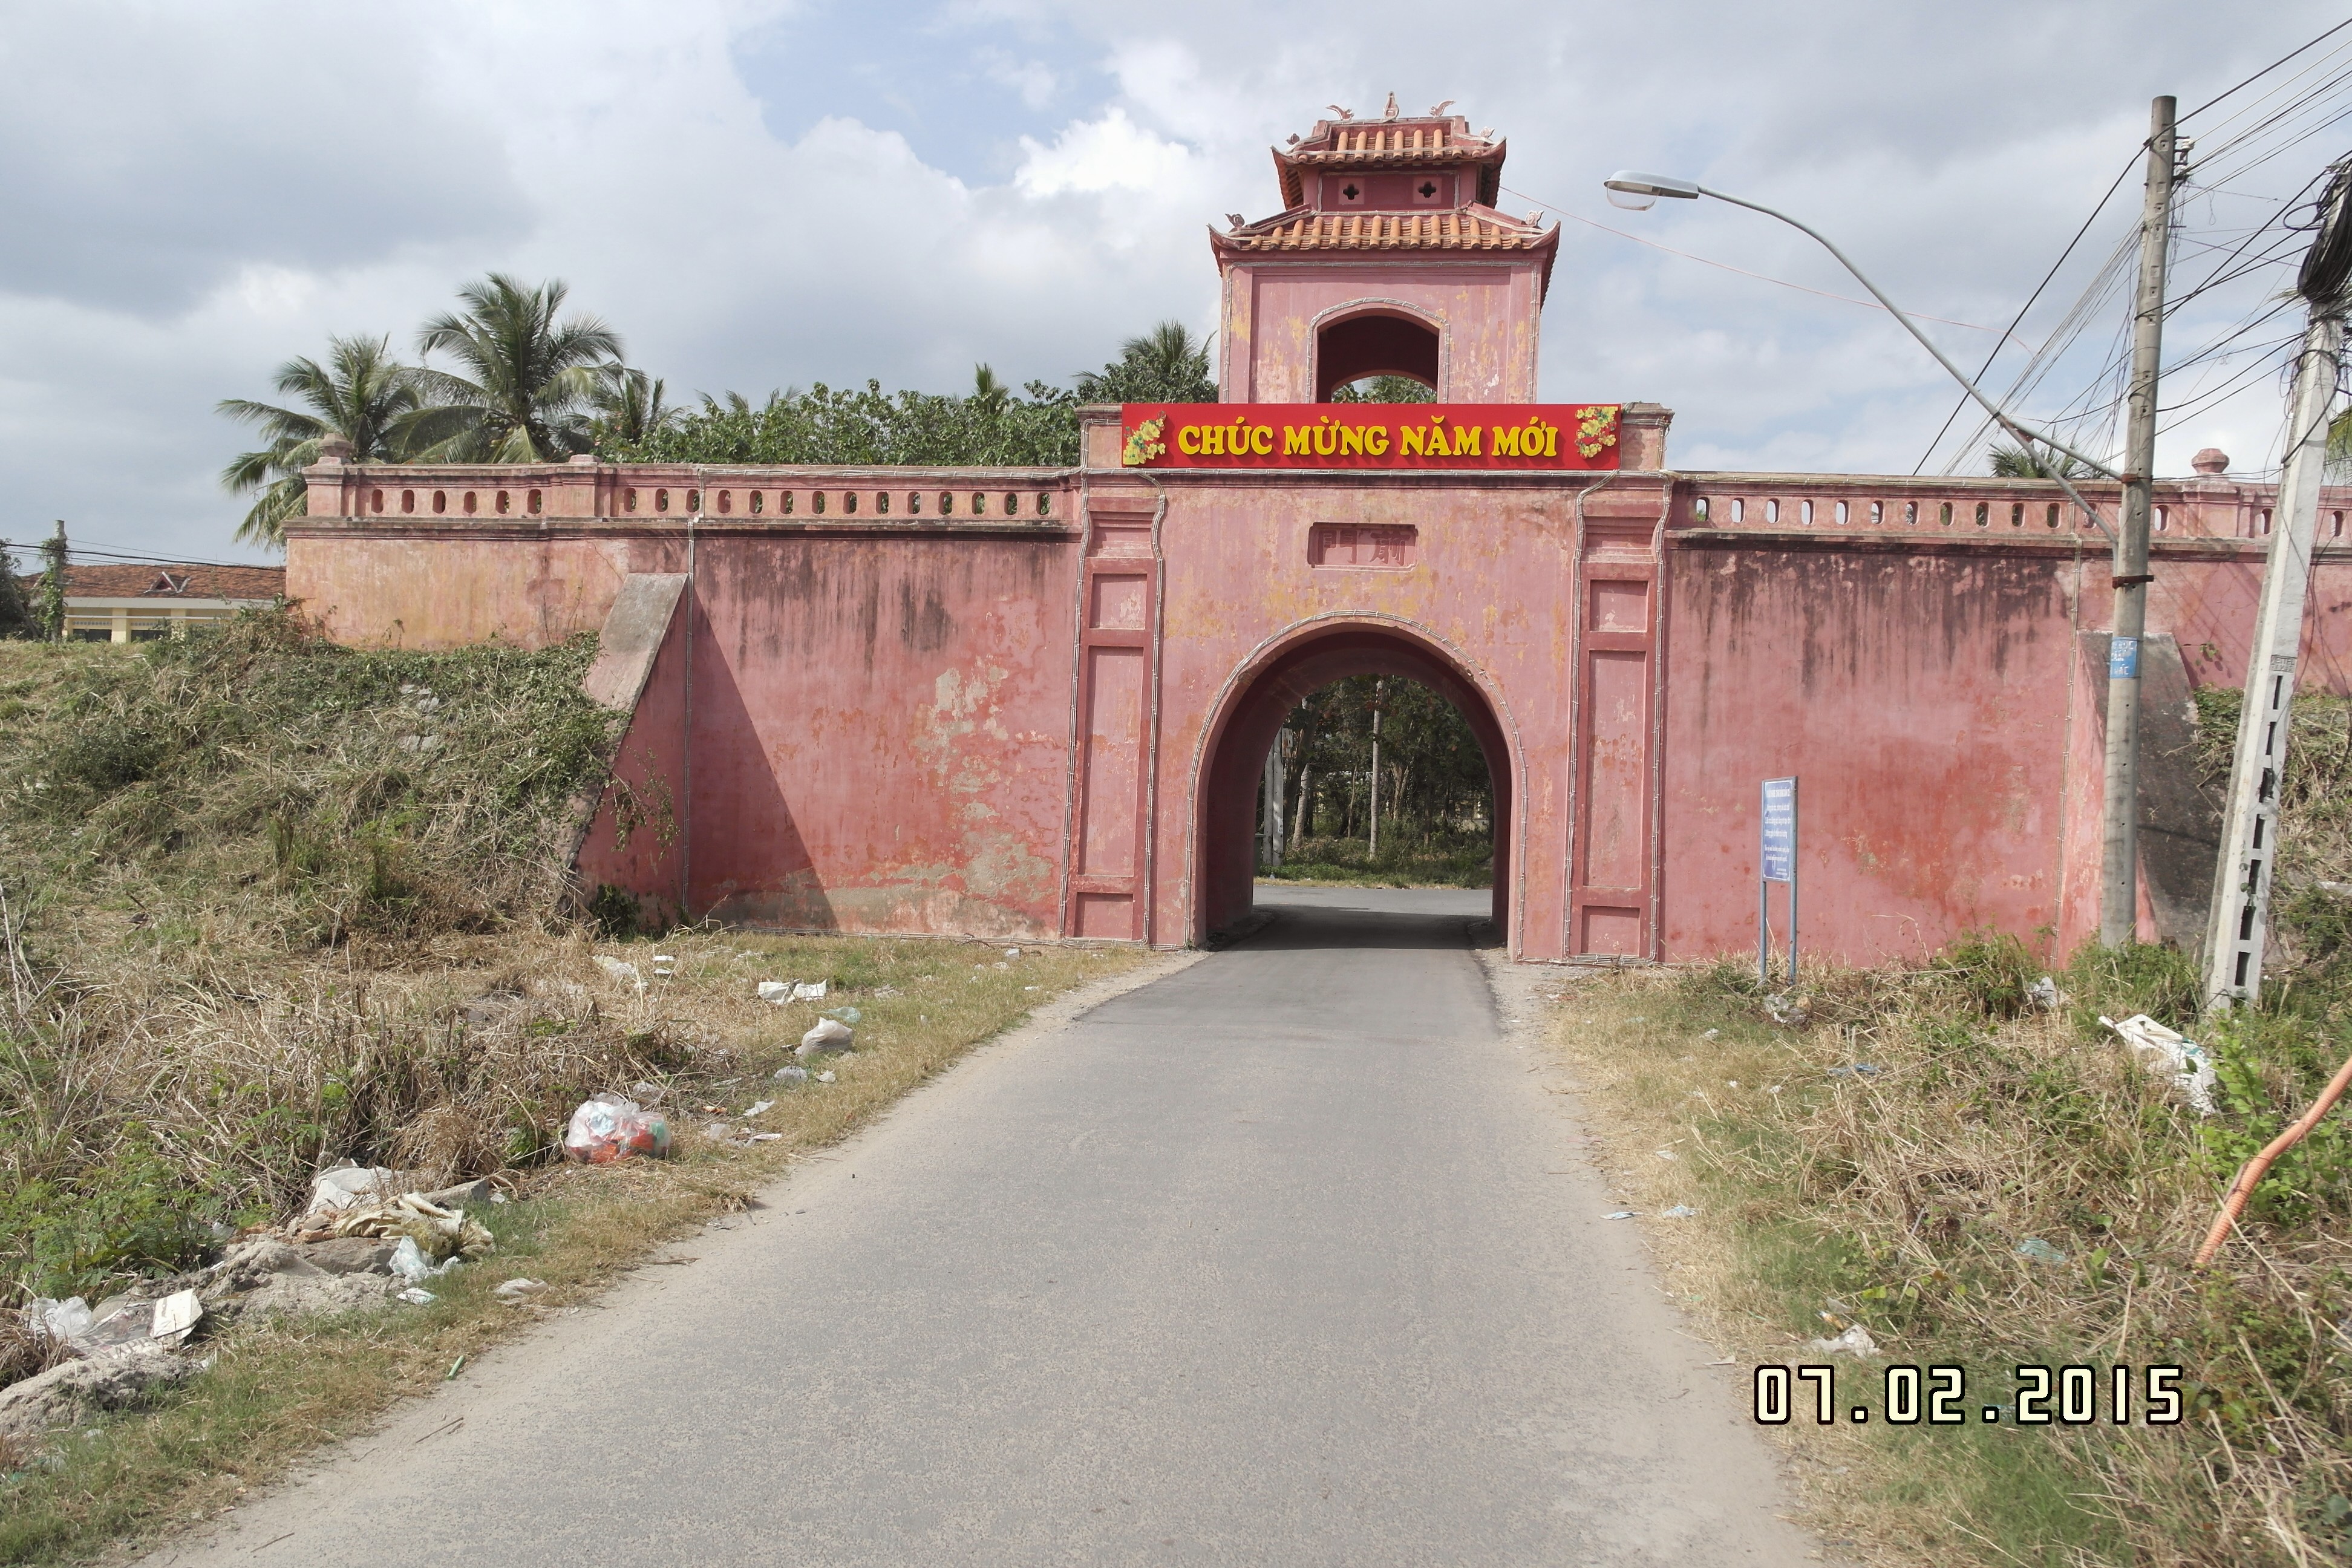
user: text: Cổng chính trong hình có màu gì?
assistant: text: Màu hồng đỏ

user: text: Cấu trúc cổng chính có bao nhiêu vòm cổng?
assistant: text: Hai

user: text: Dòng chữ trên biểu ngữ màu đỏ phía trên cổng có nội dung gì?
assistant: text: Chúc mừng năm mới

user: text: Dựa vào dòng chữ trên biểu ngữ và thời gian ghi trên ảnh, ngày lễ truyền thống lớn nào của Việt Nam có thể đang được chào đón hoặc chuẩn bị?
assistant: text: Tết Nguyên Đán

user: text: Hãy mô tả hai đặc điểm chính của cảnh quan xung quanh chân cổng và hai loại vật thể nằm chằng chịt trên các cột điện ở phía bên phải cổng.
assistant: text: Cảnh quan xung quanh chân cổng là cỏ dại mọc um tùm, khô héo và có rác thải. Trên các cột điện ở phía bên phải cổng có đèn đường và rất nhiều dây điện chằng chịt.